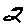
Label: 2